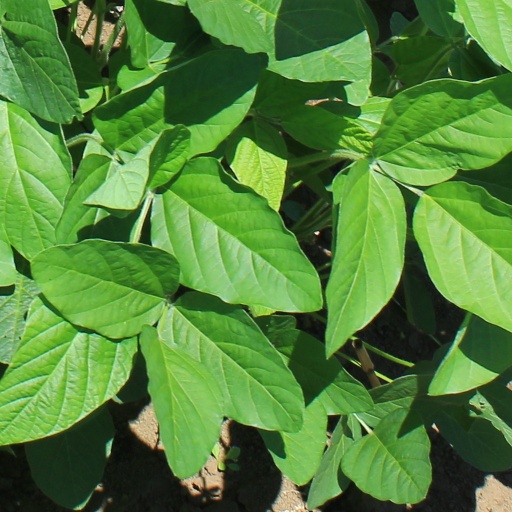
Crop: soybean